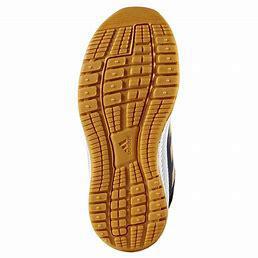
Brand: Adidas
Model: Altarun